Barenton-sur-Serre

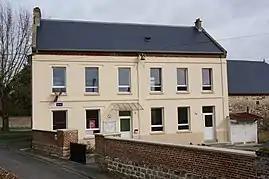
Town hall

Barenton-sur-Serre (literally "Barenton on Serre") is a commune in the department of Aisne in the Hauts-de-France region of northern France.